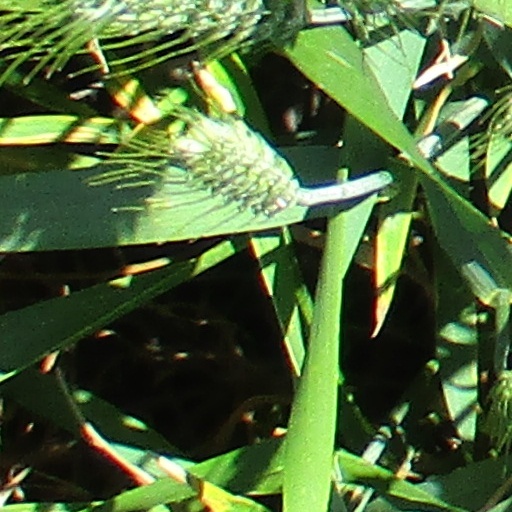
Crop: wheat